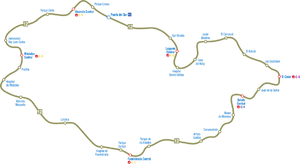
La ligne 12 du métro de Madrid, est circulaire et dessert cinq communes du sud et du sud-ouest de l'aire métropolitaine de Madrid : Alcorcón, Móstoles, Fuenlabrada, Getafe et Leganés. Elle est constituée de 28 stations qui composent un parcours de 41 km. Une autre ligne du métro de Madrid, la 6, est également de type circulaire à l'intérieur de Madrid.